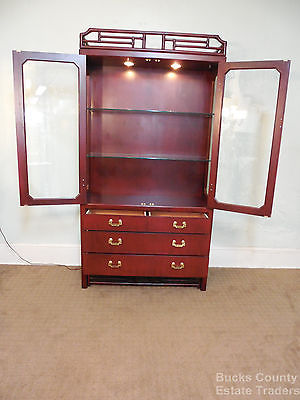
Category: cabinet